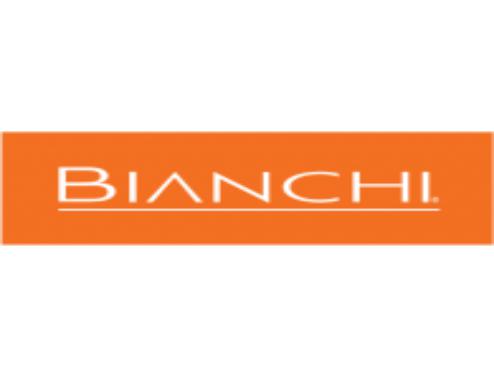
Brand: bianchi
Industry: Transportation